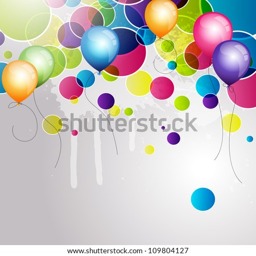
vector illustration of an abstract colorful background